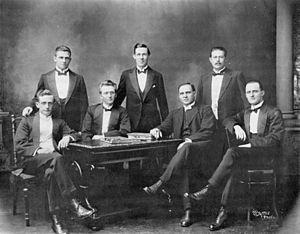
L'Afrikanerbond ou Afrikaner Broederbond ou simplement Broederbond est une organisation fraternelle secrète et une « société d'entraide », dédiée à la promotion des intérêts de la communauté Afrikaner.
Le nationalisme afrikaner est une idéologie politique née au début du xixᵉ siècle chez les Afrikaners d'Afrique du Sud, fortement inspirée par leurs intenses sentiments anti-britanniques consécutifs à la guerre des Boers.